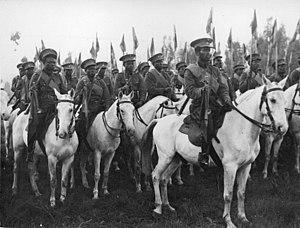
La seconde guerre italo-éthiopienne ou campagne d'Abyssinie est un conflit opposant l'Italie fasciste de Benito Mussolini à l'Empire d'Éthiopie de Haïlé Sélassié Iᵉʳ du 3 octobre 1935 au 9 mai 1936. Elle constitue la seconde tentative de l'Italie de s'emparer du pays après la victoire éthiopienne d'Adoua de 1896 lors de la première tentative italienne, victoire non seulement militaire mais aussi politique et diplomatique puisqu'elle avait garanti à cet État africain son indépendance et sa reconnaissance internationale. L'Éthiopie et l'Italie appartiennent à la Société des Nations, qui selon sa charte a pour mission d'assurer la prévention des guerres au travers du principe de sécurité collective.
La première utilisation du cheval dans la guerre remonte à plus de 5 000 ans, les plus anciennes preuves d'utilisation guerrière de chevaux en Eurasie datant d'entre 4000 et 3000 ans av. J.-C. Une illustration sumérienne d'une scène de guerre datée de 2500 av. J.-C. représente des équidés tirant des chariots. Vers 1600 av. J.-C., de nouveaux harnais et de nouveaux chars rendent leur utilisation guerrière plus fréquente à travers le Proche-Orient ancien. Le plus ancien traité sur l'entraînement des chevaux de guerre est rédigé vers 1350 av. J.-C. Quand les tactiques de cavalerie commencent à supplanter le char, de nouvelles méthodes d'entraînement apparaissent. En 360 av. J.-C., le général de cavalerie et philosophe grec Xénophon rédige un traité exhaustif sur l'équitation, et un autre sur l'usage de la cavalerie. L'efficacité des chevaux dans la bataille est révolutionnée par des améliorations technologiques, notamment l'invention de la selle, de l'étrier, et plus tard, du mors, du licol ou encore du collier d'épaule pour les chevaux de trait.
Vehib Pacha ou Mehmed Vehib, Mehmet Vehip, devenu sous la République de Turquie Mehmet Vehib Kaçı, né en 1877 à Ioannina, mort en 1940 à Istanbul, est un militaire de l'Armée ottomane à l'époque du déclin de l'Empire, plus tard chef d'état-major de l'empire d'Éthiopie. Pacha est un titre de fonction.
Les Forces de défense nationale éthiopiennes est la dénomination de l'armée éthiopienne depuis l'établissement de la République fédérale en 1991. Le Ministère de la Défense est responsable des armées: des forces militaires au sol et de l'air ainsi que du secteur de l'industrie de la défense. Le ministère actuel de la défense est Lemma Megersa.